Maya Berović

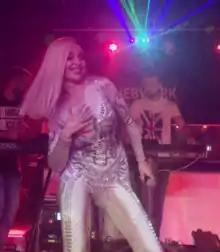
Berović performing in 2016

Maya Berović (born 8 July 1987) is a Bosnian Serb singer. Born in Ilijaš, she made her recording debut in 2007 with the album "Život uživo". Maya saw initial success with the songs like "Džin i limunada" (2007), "Crno zlato" (2008) and "Devojačko prezime" (2011).